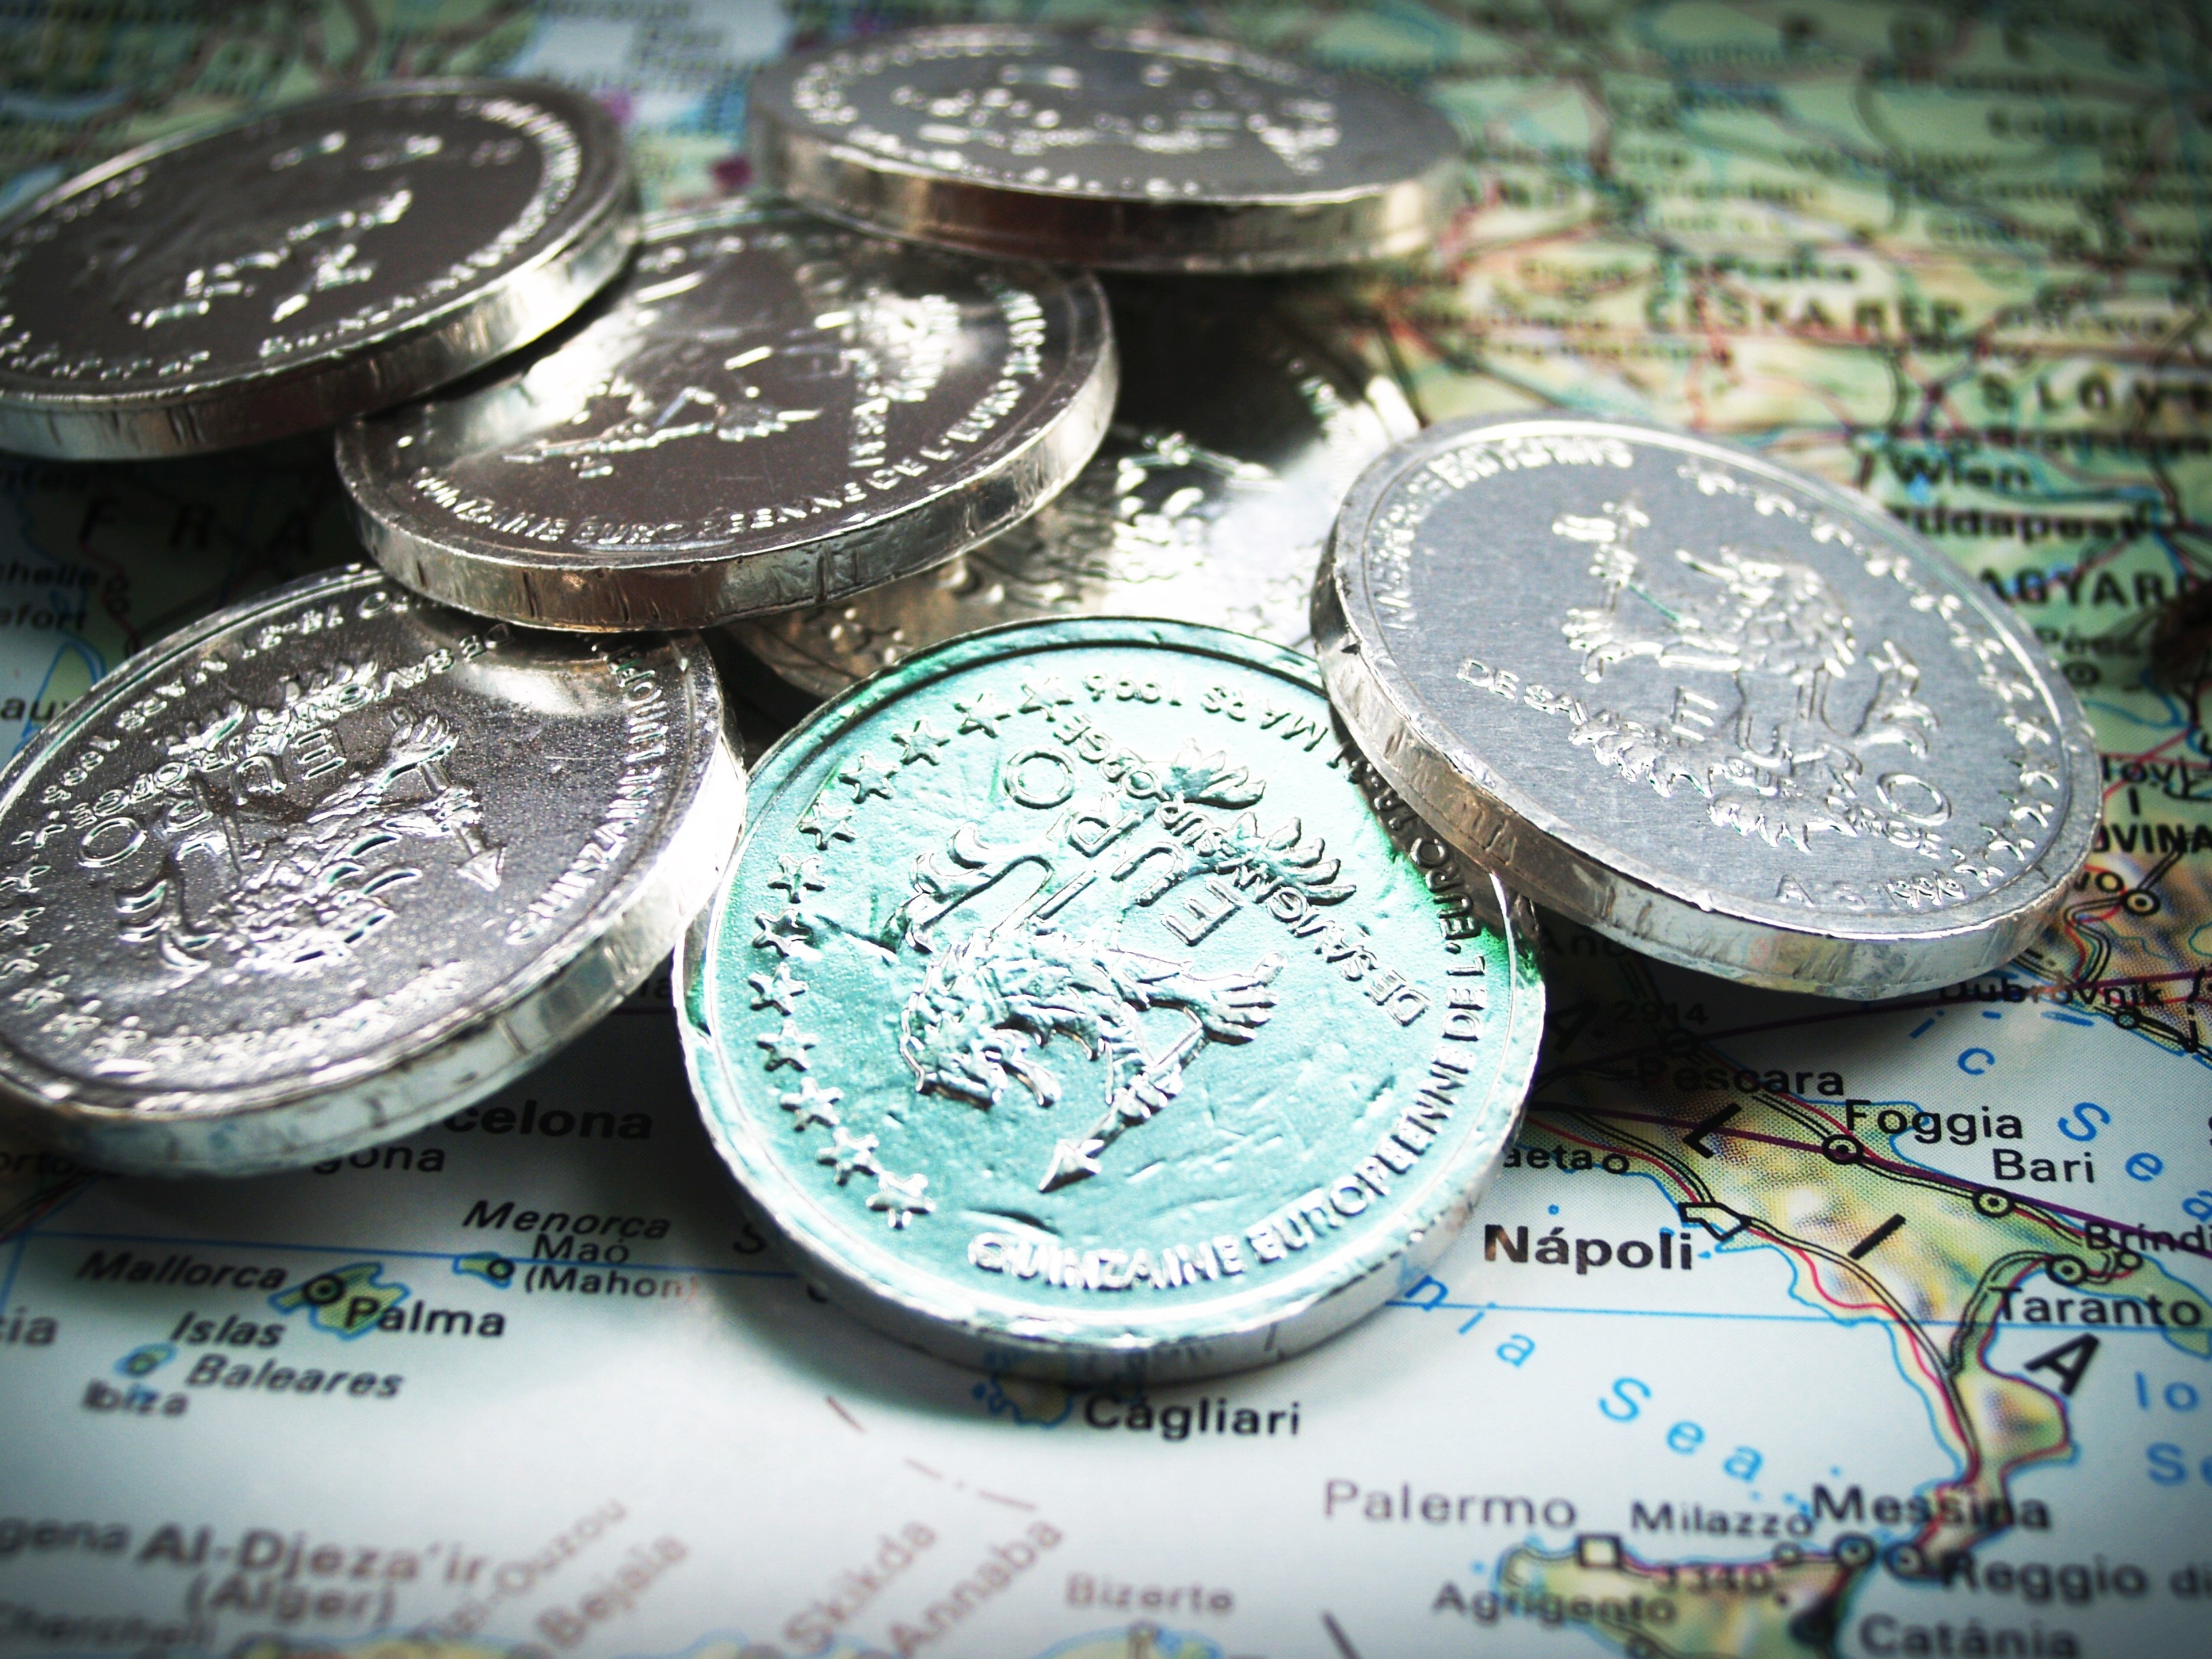
growth, isolated, golden, column, high, tower, metal, money, business, object, close, chart, cash, bank, gold, silver, level, graph, diagram, stock, currency, coin, concept, up, change, saving, banking, rich, economy, income, financial, success, finance, wealth, profit, investment, salary, rate